Kola nut

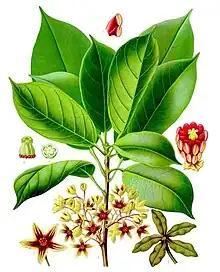
"Cola acuminata" in flower: colored plate from "Köhler's Medizinal-Pflanzen"

The kola nut (Mandinka: "kuruwo", Yoruba: "obi", Dagbani: "guli", Hausa: goro, Igbo: "ọjị", Sängö: "gôro," Swahili: "mukezu") is the seed of certain species of plant of the genus "Cola", placed formerly in the cocoa family Sterculiaceae and now usually subsumed in the mallow family Malvaceae (as subfamily Sterculioideae). These cola species are trees native to the tropical rainforests of Africa. Their caffeine-containing seeds are used as flavoring ingredients in various carbonated soft drinks, from which the name "cola" originates.